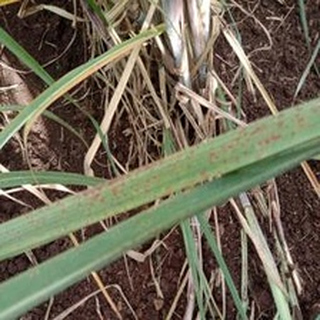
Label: sugarcane_rust